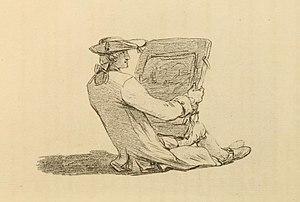
Nicolas Ozanne au travail. Dessin de Pierre Ozanne. Sans date. Fac-similé publié en 1891.
Nicolas-Marie Ozanne, né à Brest le 12 janvier 1728 et mort à Paris le 3 janvier 1811, est un dessinateur de marine français.